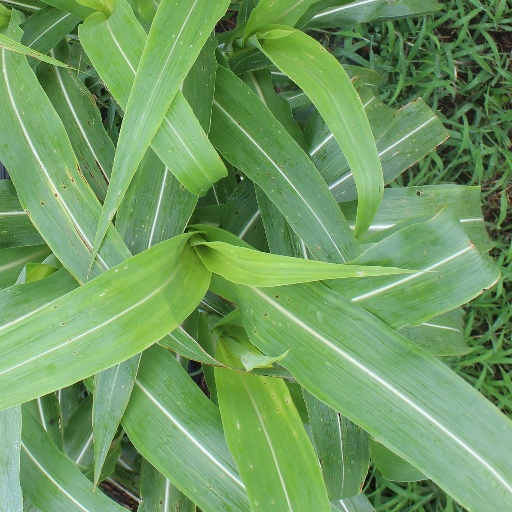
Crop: sorghum